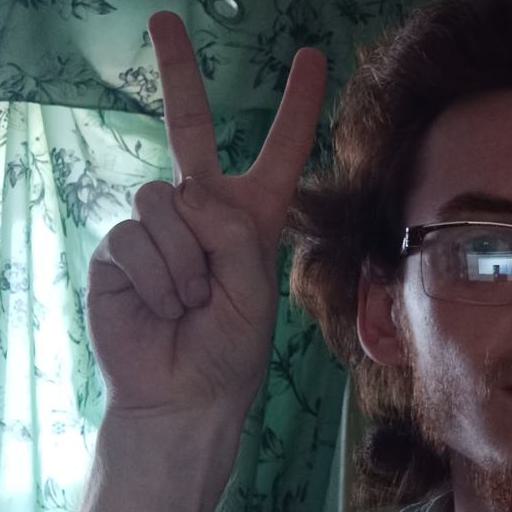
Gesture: peace